Nitzavim

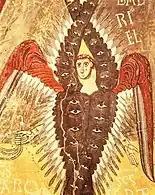
A Seraph (illustration from a medieval manuscript)

A midrash cited Deuteronomy 29:9 as one of several places where Scripture speaks of the people of Israel as it does of angels. For Scripture speaks of both angels and the people of Israel as "standing". In reference to angels, Isaiah 6:2 says, "Above Him "stood" the seraphim," while concerning Israel, Deuteronomy 29:9 says, "You are "standing" this day." Similarly, Isaiah 6:3 reports that the angels daily proclaim a three-part praise of God, saying, "Holy, holy, holy," and the people of Israel correspondingly daily say in three parts in the Amidah prayer, "The God of Abraham, the God of Isaac, and the God of Jacob." Psalm 104:4 calls the angels "fire," referring to, "The flaming "fire" Your ministers," and Obadiah 1:18 also calls Israel "fire," saying, "And the house of Jacob shall be a "fire"." The midrash told how angels renew themselves each day, praise the Lord, and then return to the river of fire from which they emerged, and the Lord renews them and restores them to their former condition; for Lamentations 3:23 reports, "They are new every morning." So also Israel is sunk in iniquity on account of the evil impulse ("yetzer hara"), but they do penitence, and God each year (on Yom Kippur) pardons them and renews their heart to fear God; for Ezekiel 36:26 says, "A new heart also will I give you." Hence God compared Israel to angels in Song of Songs 6:10, which calls Israel: "Terrible as an army with banners."